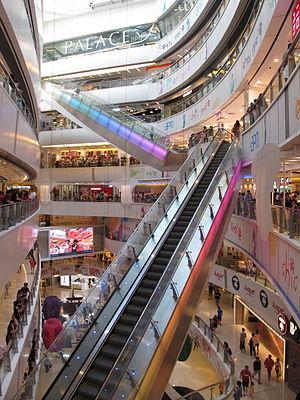
apm est un centre commercial situé dans la ville de Kwun Tong, à Hong Kong, ouvert depuis avril 2005. Il est situé au sein de la Millennium City 5, un immeuble commercial construit par Sun Hung Kai Properties. Avec Millennium City 1, 2, 3, et 6, c'est un bâtiment à usage commercial situé le long de la route Kwun Tong. apm jouxte la station MTR Kwun Tong, compte sept étages, et un parking horaire souterrain y est disponible.